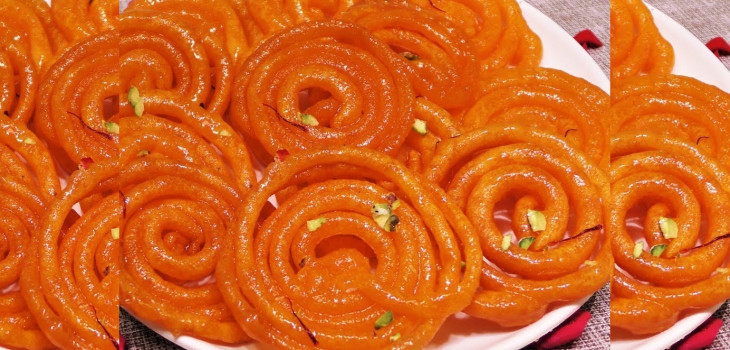
Dish: jalebi